Sports in the United States

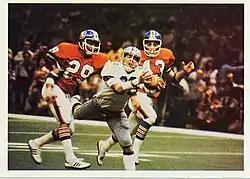
The Dallas Cowboys playing against the Broncos in Super Bowl XII.

The NFL has the highest average attendance (67,591) of any professional sports league in the world and has the highest revenue out of any single professional sports league. The NFL has two conferences, the AFC and the NFC. The AFC has 4 divisions (AFC East, AFC North, AFC South, and AFC West). The NFC also has 4 divisions (NFC East, NFC North, NFC South, and NFC West.) Each division has 4 teams, with a total of 32 teams in the NFL.